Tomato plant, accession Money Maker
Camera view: vertical (180 deg); turntable rotation: 90 degrees
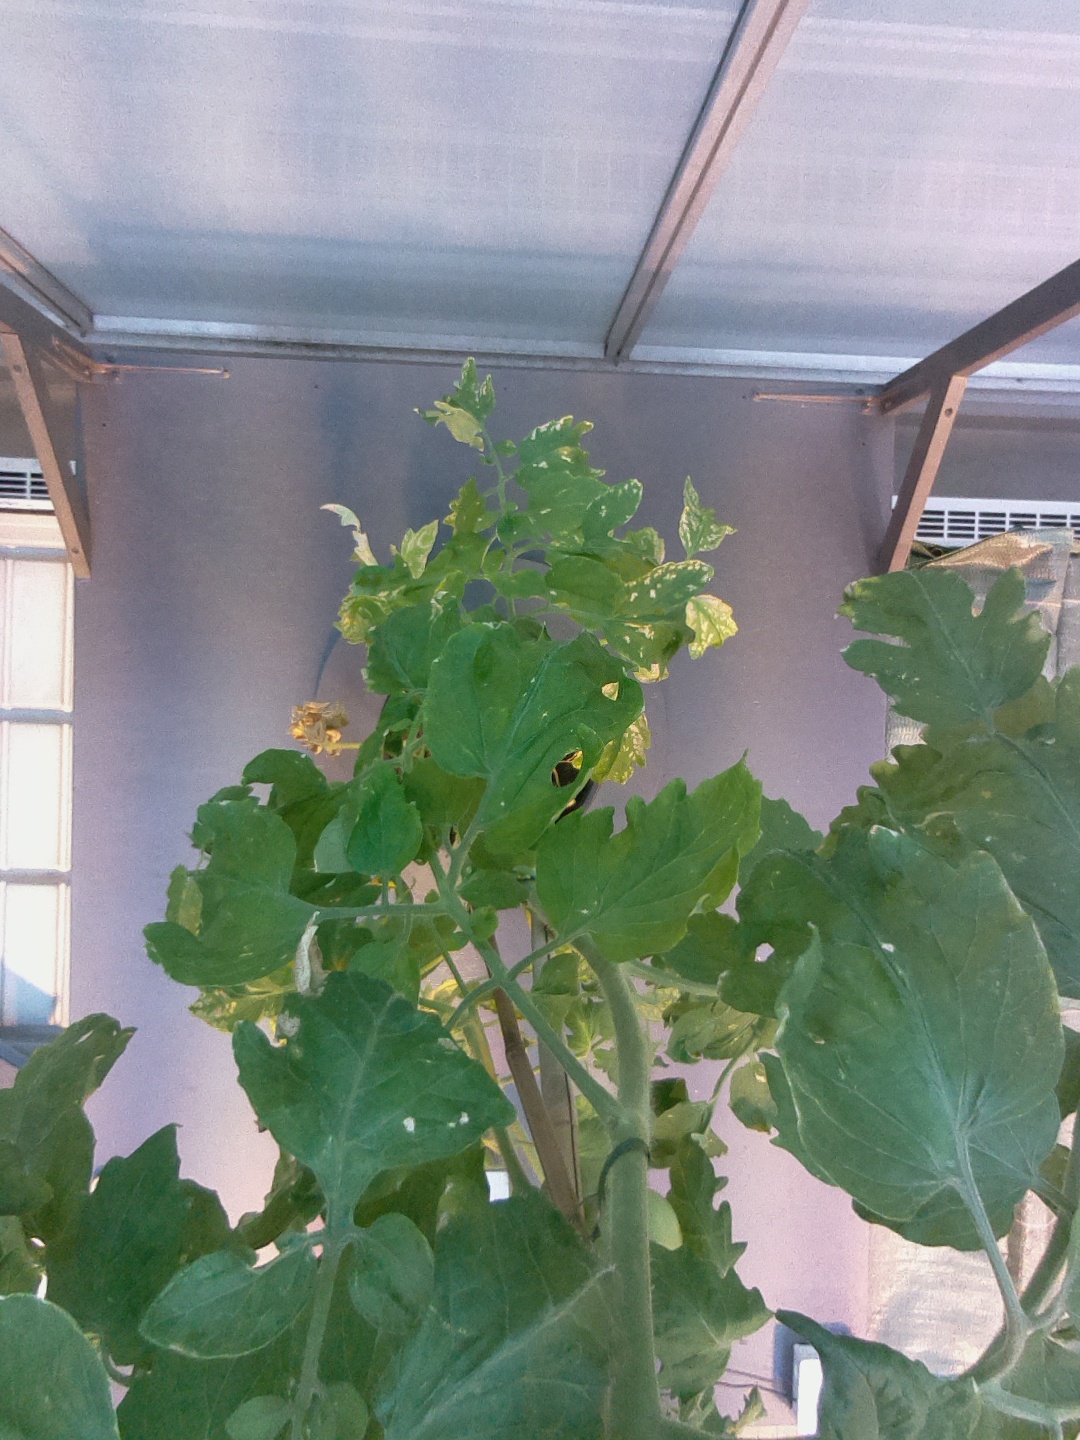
BBCH growth stage 75: 50%-60% of final fruit size